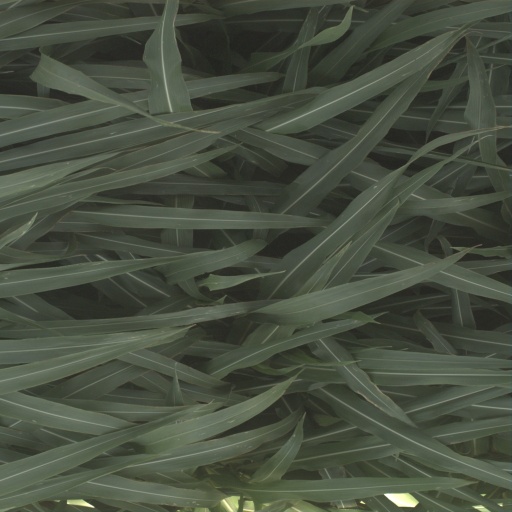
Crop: sorghum